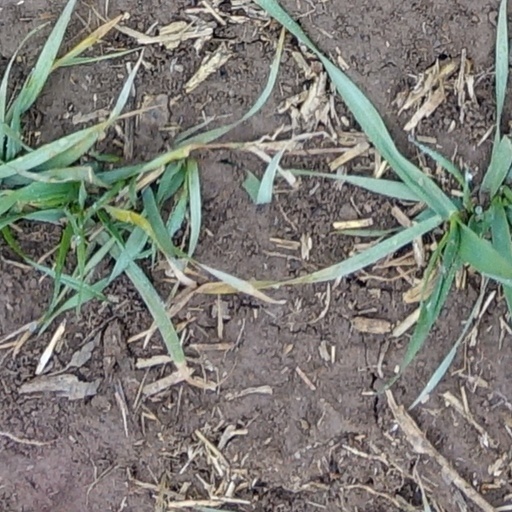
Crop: wheat